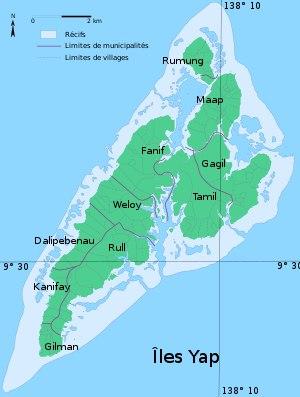
Les îles Yap, en yap Wa′ab ou Waqab, sont situées dans l'ouest des îles Carolines, dans la mer des Philippines. Elles forment l'archipel principal de l'État de Yap, situé dans les États fédérés de Micronésie. Elles sont divisées en sept municipalités. Colonia est la capitale de l'archipel et de l'État de Yap. Les habitants parlent l'anglais et le yap. Le district électoral des îles Yap élit six sénateurs à l'assemblée législative de l'État de Yap. L'archipel compte 7371 habitants en 2010 soit près de 65 % de la population de l'État de Yap.